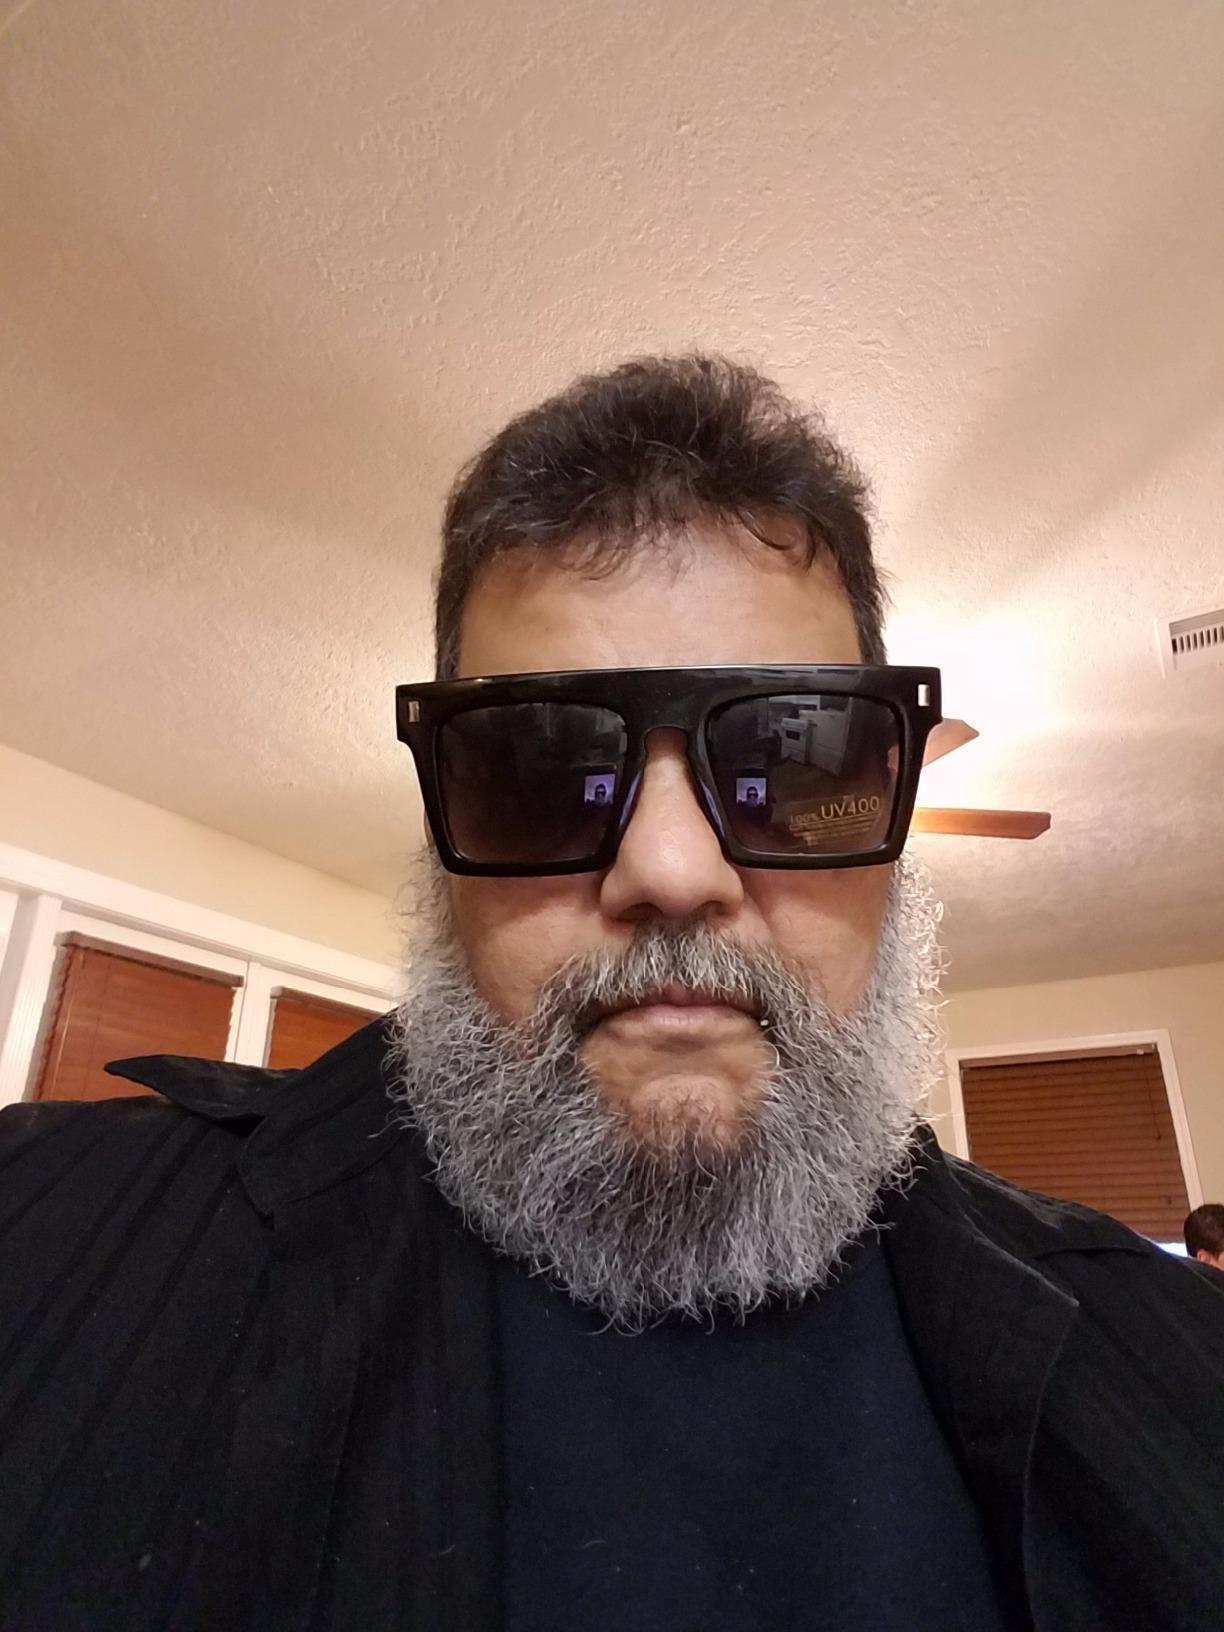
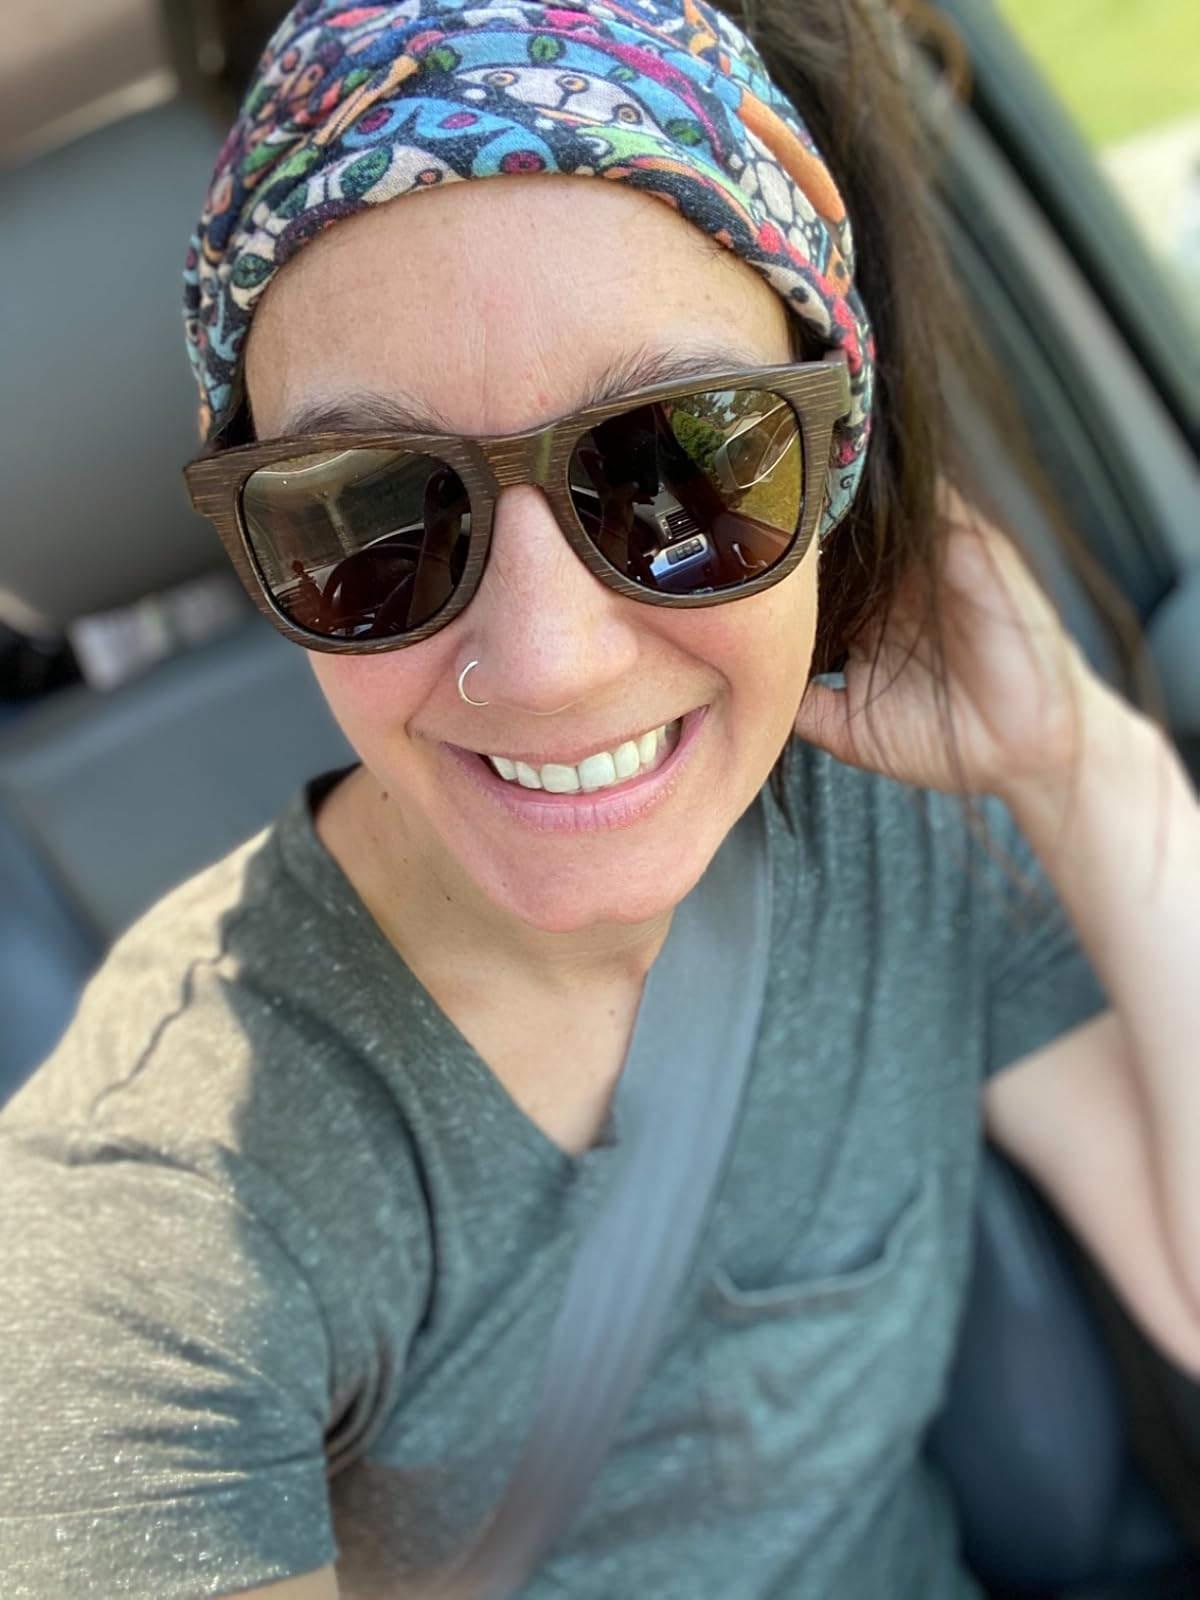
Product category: accessories_sunglasses
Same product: no